Adrian Cioroianu

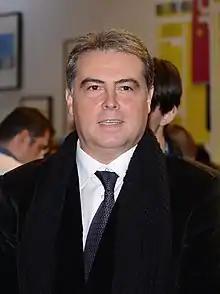
Cioroianu in 2013

Adrian Mihai Cioroianu (born January 5, 1967, in Craiova, Romania) is a Romanian historian, politician, journalist, and essayist. A lecturer for the History Department at the University of Bucharest, he is the author of several books dealing with Romanian history (and specifically with the history of Communist Romania). He is also noted for his contribution as co-author of a high school textbook.